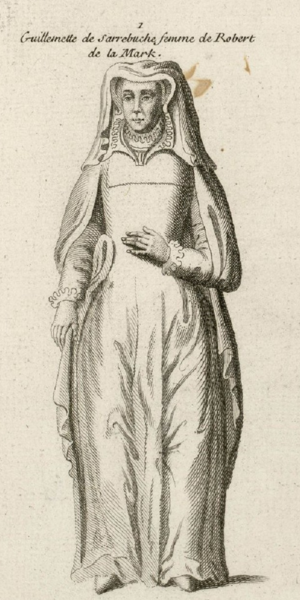
Comtesse de Braine, dame de Montagu, de Neufchâtel, de Poutarcy et de La Ferté-Gaucher